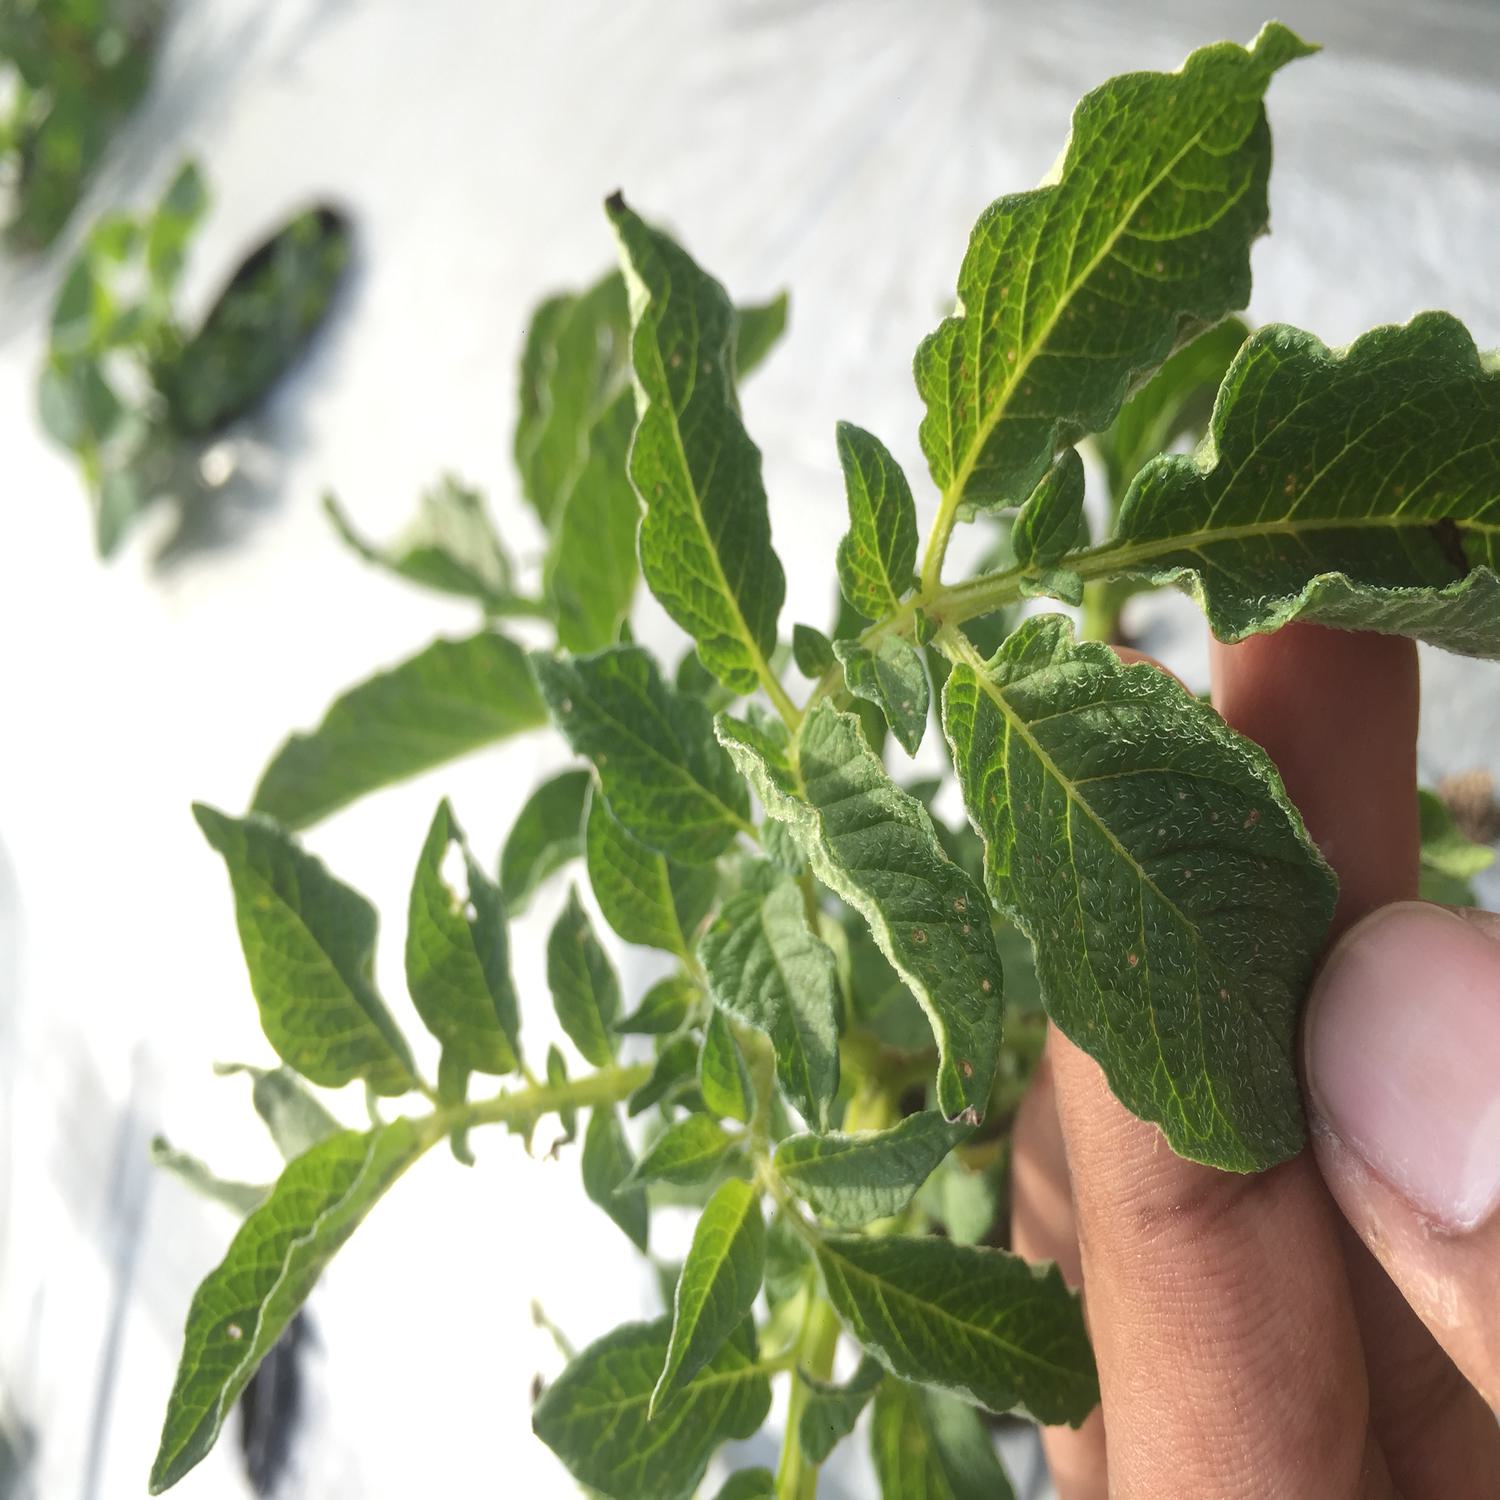
Etiqueta: Virus